Dubuque Museum of Art

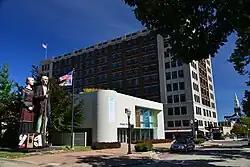
Dubuque Museum of Art, photographed 2012

The Dubuque Museum of Art is an art museum in Dubuque, Iowa. The museum is known for its collection of works by Grant Wood. The collections include more than 2,500 works of art housed in the former Statesman Bank building in downtown Dubuque. The museum was founded in 1987, although it evolved out of the Dubuque Art Association which had been operating sporadically since 1874.